MGR-1 Honest John

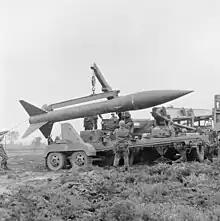
Unloading a rocket from the M329 transport trailer.

In the 1960s, sarin nerve gas cluster munitions were also available, designed to be interchangeable for use with either the Honest John or MGM-5 Corporal. Initially the M79 (E19R1) GB cluster warhead, containing 356 M134 (E130R1) bomblets for the M31A1C Honest John. The production model was the M190 (E19R2) GB cluster warhead, containing 356 M139 (E130R2) bomblets when the M31A1C was phased out in favor of the XM50 Honest John. Under nominal conditions it had a mean area of effect of 0.9 square kilometers.